Booker T. Washington High School (Shreveport, Louisiana)

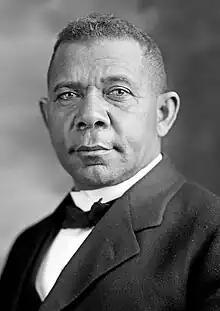
Booker T. Washington, education pioneer the school is named in honor of.

In 1945, educational facilities for African-Americans were reported by community activists and students to have been in "deplorable" condition. Construction of a new high school was proposed. Enrollments were overcrowded at Central Colored High School and the Milam Street Trade School. Booker T. Washington High School was born at a site across from the trade school. Completed in 1949, it was named for the founder of Tuskegee Institute in Tuskegee, Alabama. In 2015, Booker T. Washington was listed on the National Register of Historic Places.